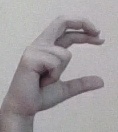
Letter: thal